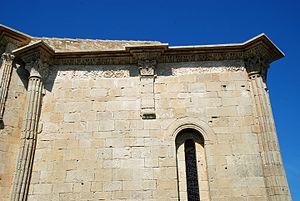
France - Provence - Vaucluse - Vaison-la-romaine - chapelle Saint-Quenin (art roman provençal)
La chapelle Saint-Quenin est une chapelle romane située à Vaison-la-Romaine dans le département français de Vaucluse et la région Provence-Alpes-Côte d'Azur.